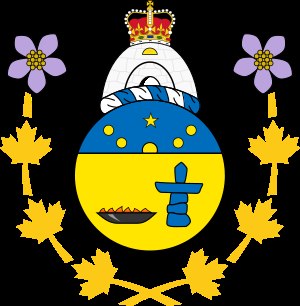
Liste over kommissærer af Nunavut
'
Dette er en liste over Kommissærer i Nunavut, Canada, siden posten blev oprettet i 1999. Siden 12. maj 2010 har Edna Elias haft posten.